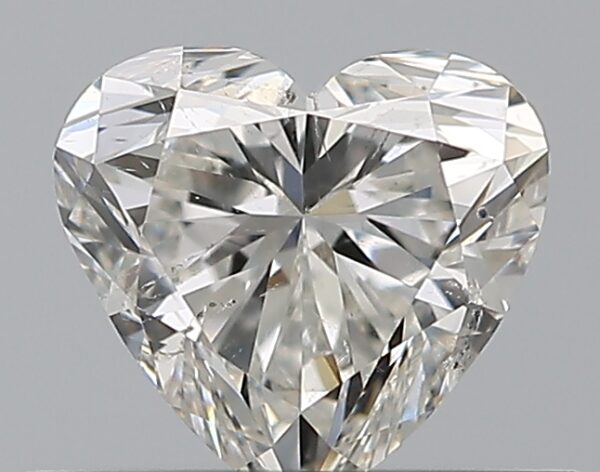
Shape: heart
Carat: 0.5
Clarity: SI2
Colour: H
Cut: VG
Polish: VG
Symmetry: VG
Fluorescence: N
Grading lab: GIA
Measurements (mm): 4.89 x 5.22 x 3.21